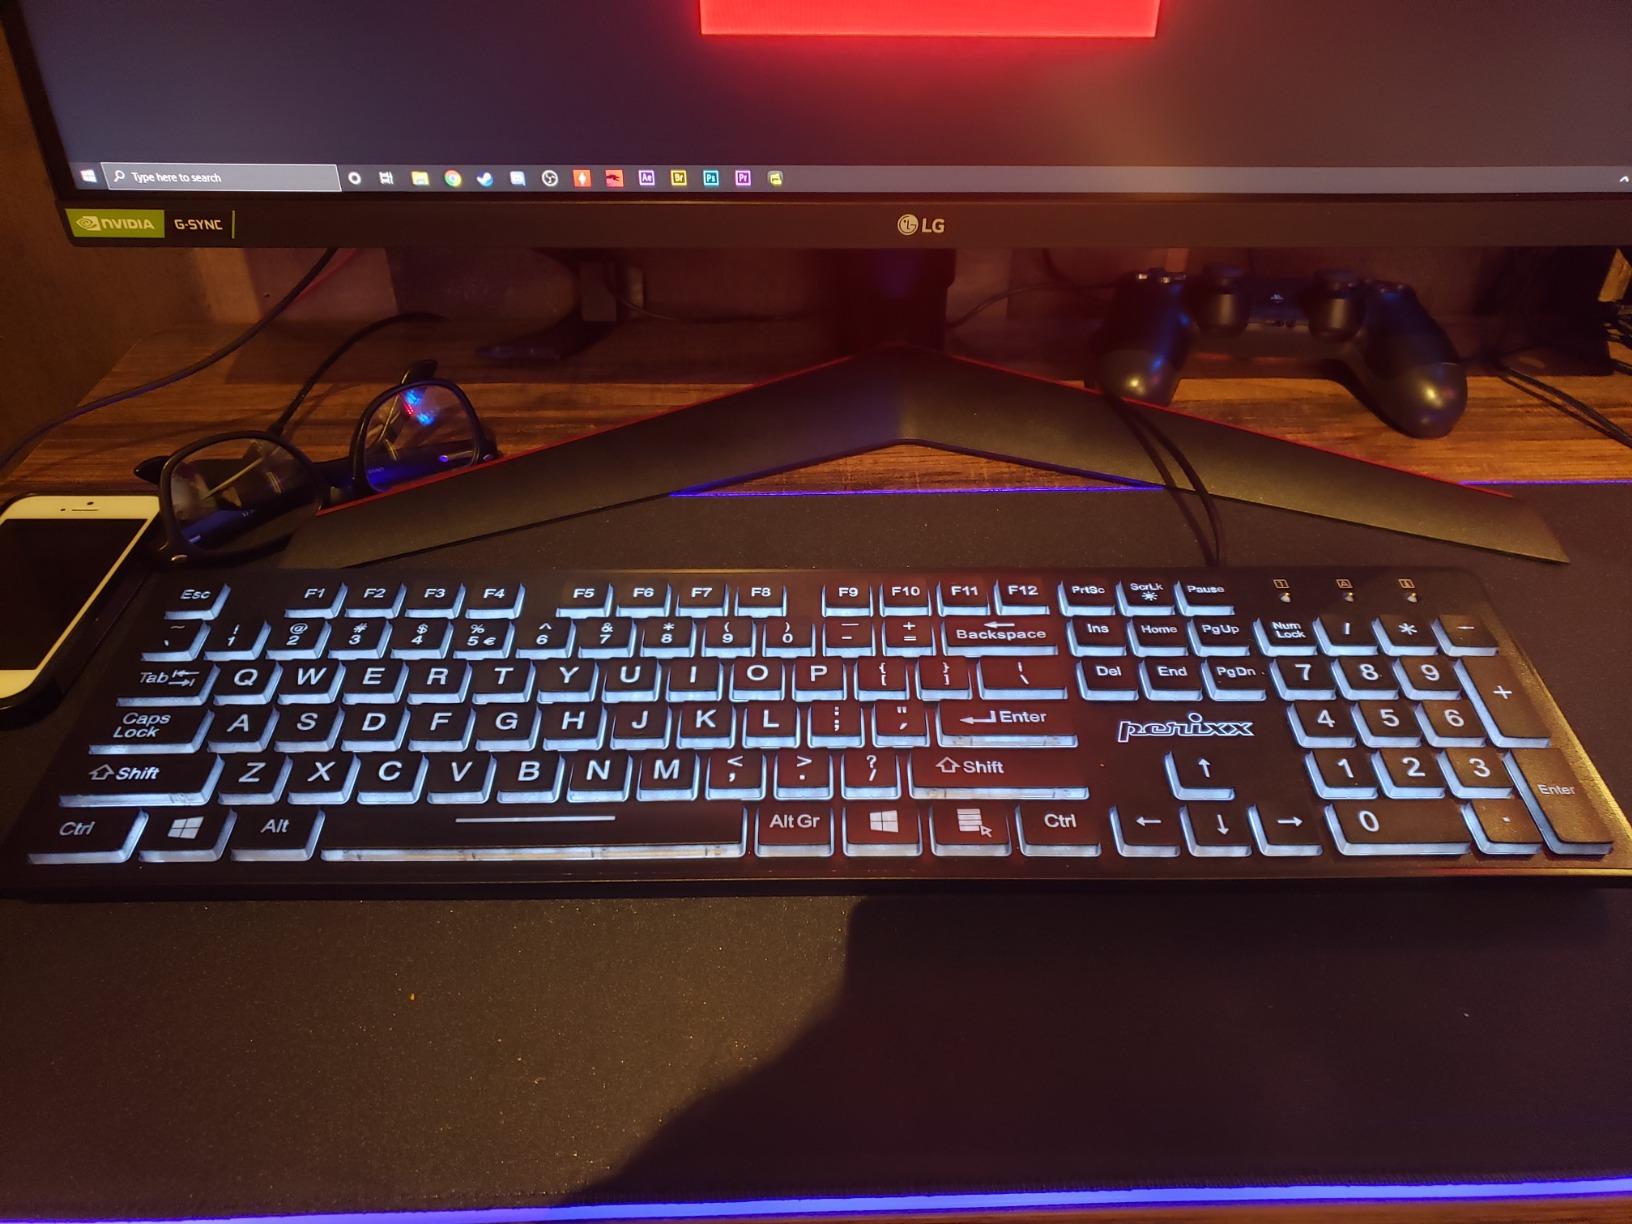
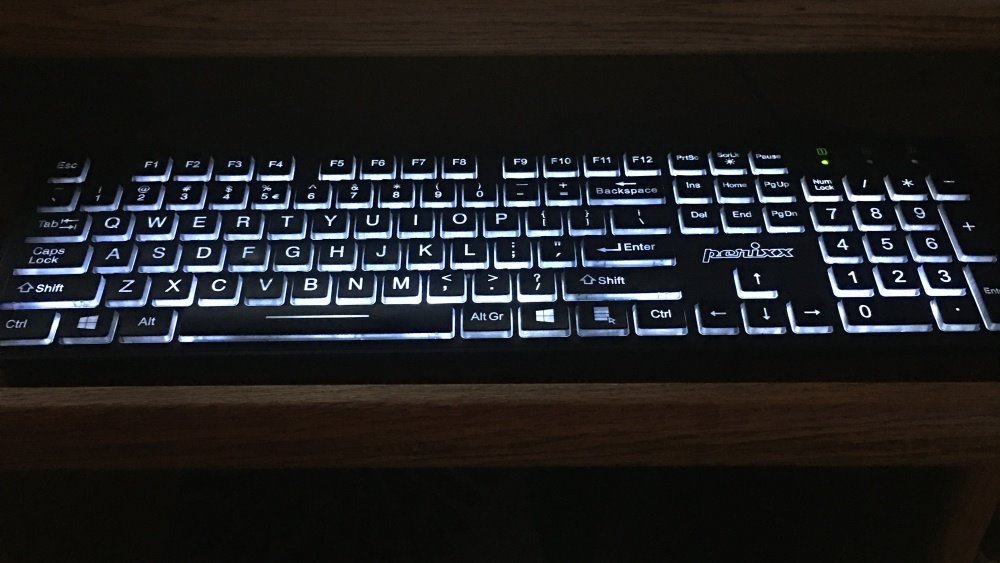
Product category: keyboard
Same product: yes